Crystallographic defects in diamond

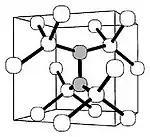
Model of the carbon split-interstitial in diamond

Silicon is a common impurity in diamond films grown by chemical vapor deposition and it originates either from silicon substrate or from silica windows or walls of the CVD reactor. It was also observed in natural diamonds in dispersed form. Isolated silicon defects have been detected in diamond lattice through the sharp optical absorption peak at 738 nm and electron paramagnetic resonance. Similar to other large impurities, the major form of silicon in diamond has been identified with a Si-vacancy complex (semi-divacancy site). This center is a deep donor having an ionization energy of 2 eV, and thus again is unsuitable for electronic applications.